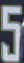
Number: 5